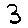
Label: 3